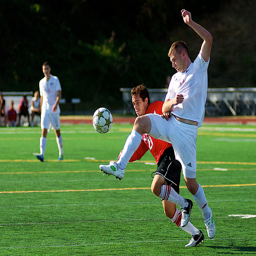
A group of men playing soccer on a grass field.
Two men fighting over the ball during a public soccer match.
A competition soccer game being played on a field.
A professional soccer game with two players chasing the ball
A couple of young men kicking a soccer ball around.